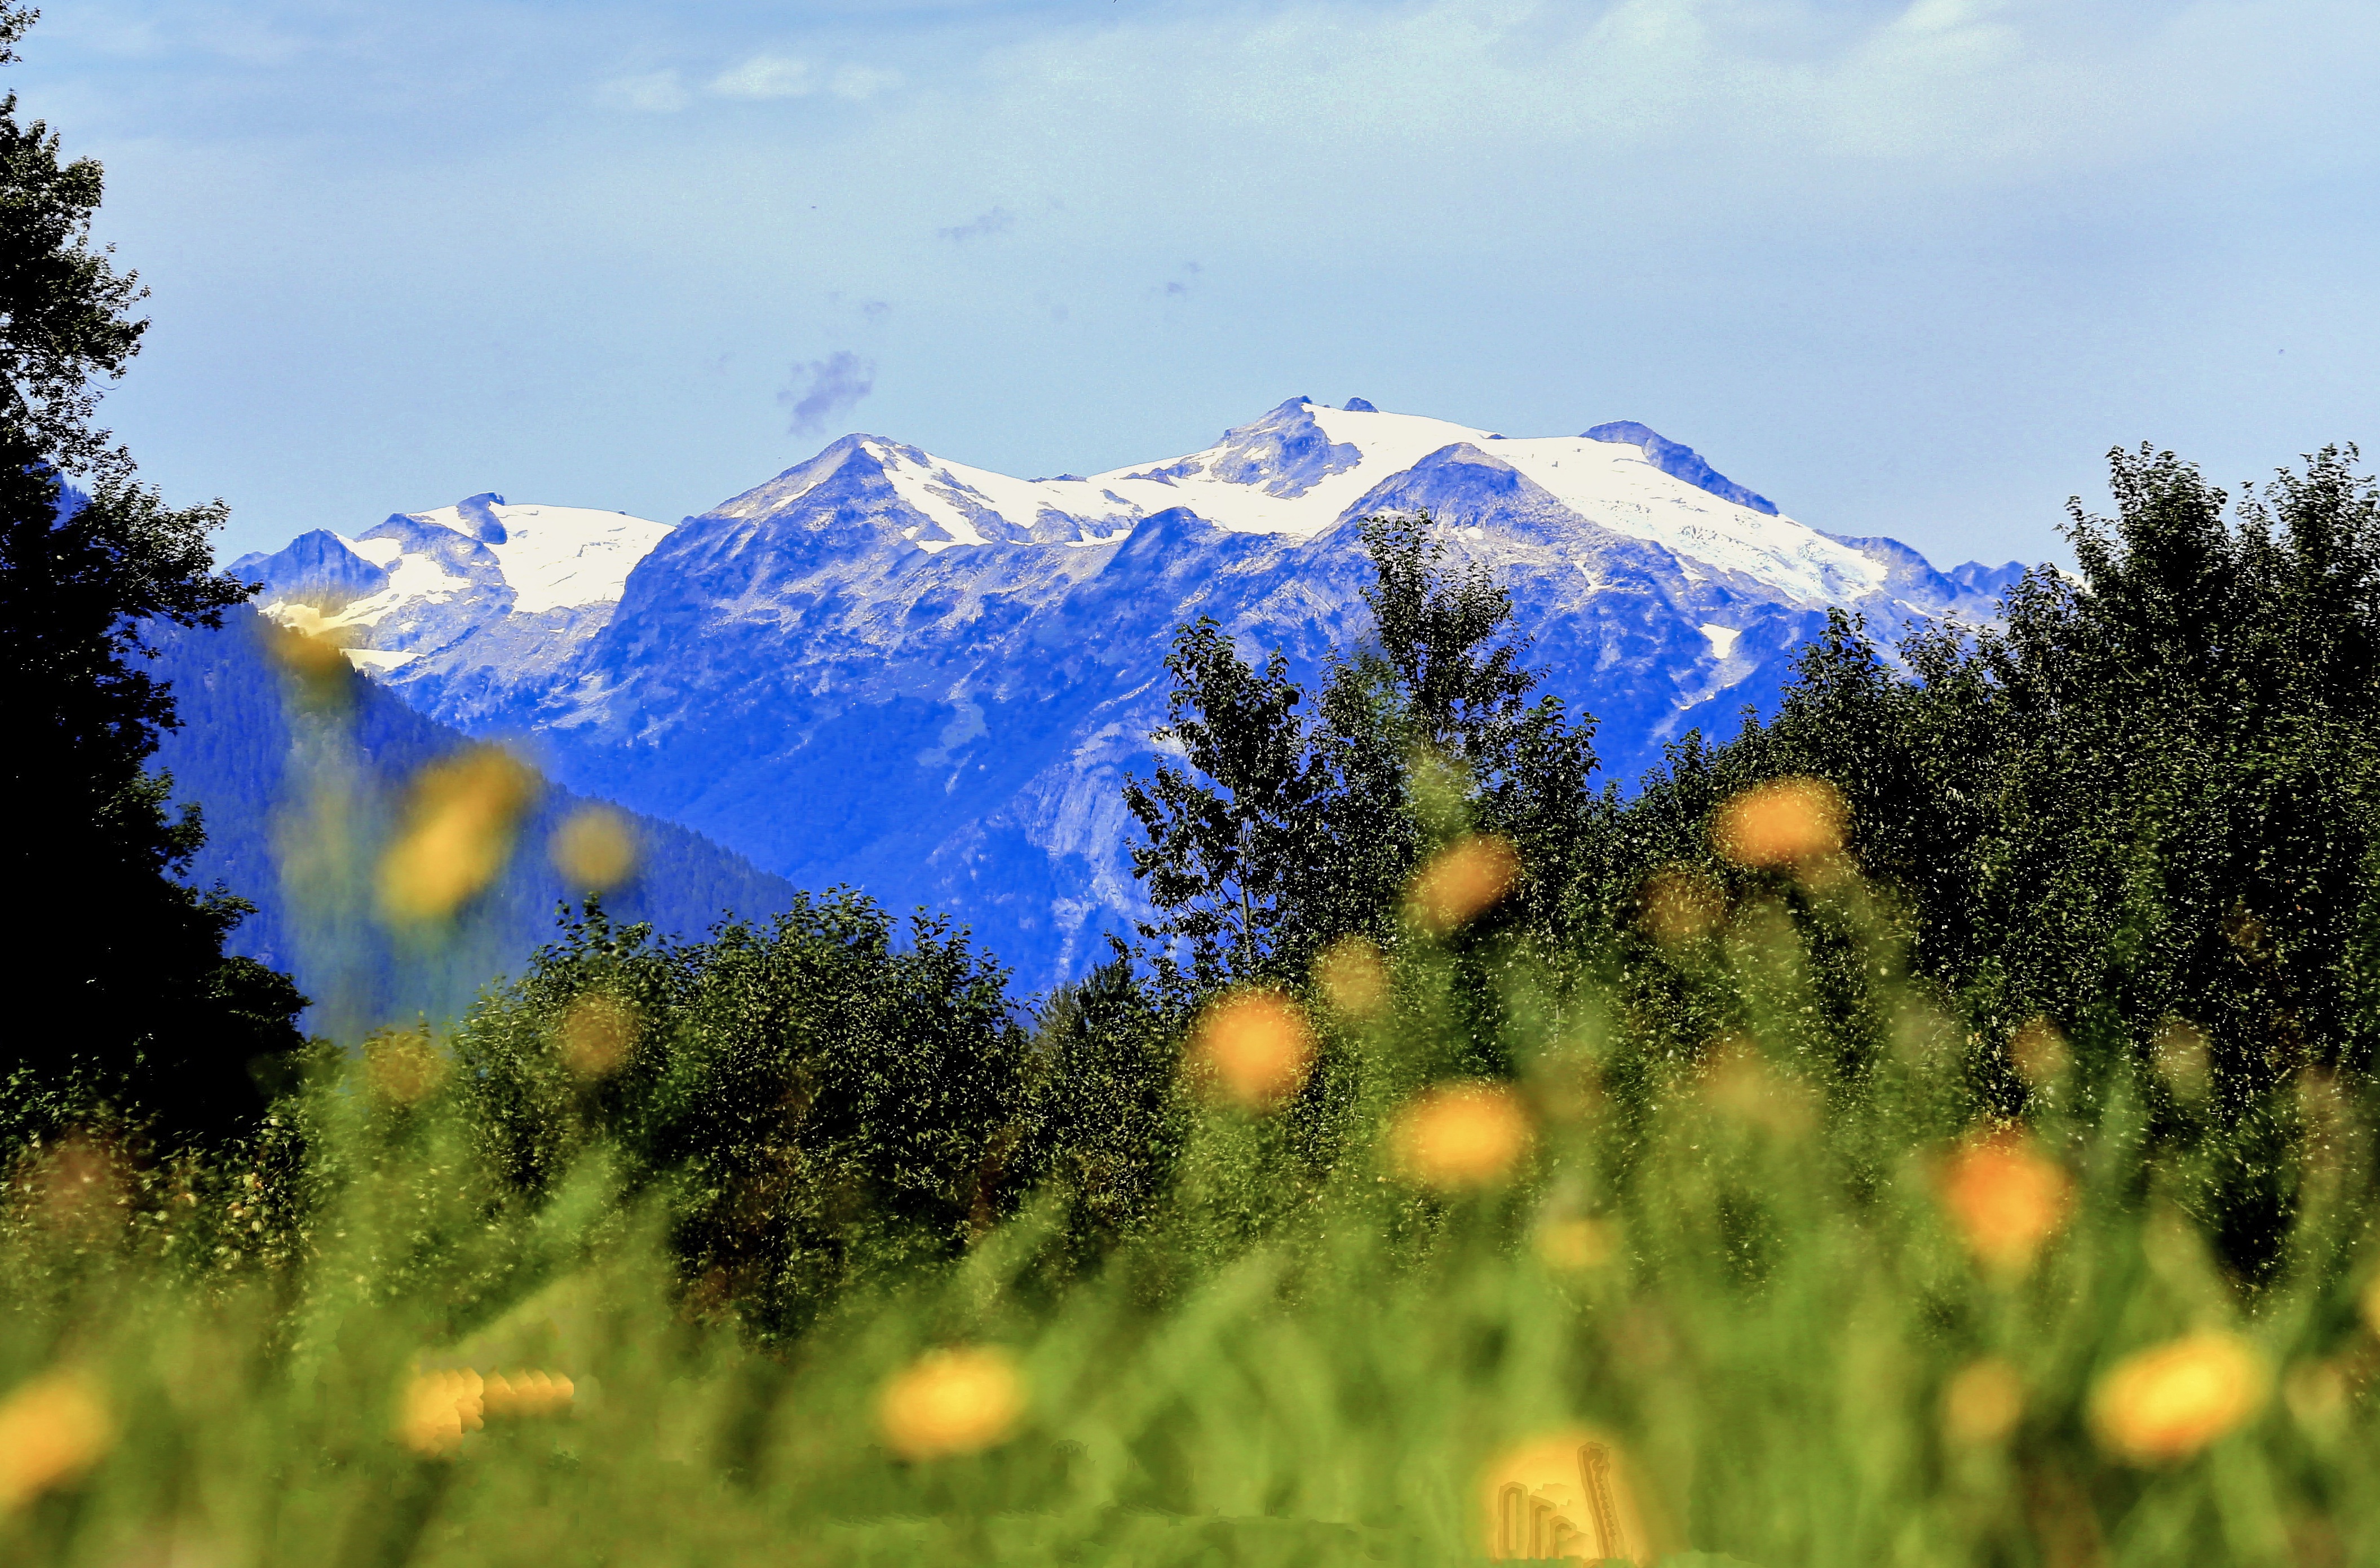
natural, sky, cloud, plant, flower, mountain, natural landscape, snow, People in nature, mountainous landforms, grassland, mountain range, grass, landscape, agriculture, meadow, tree, herbaceous plant, forest, cumulus, flowering plant, hill, valley, massif, prairie, wildlife, pasture, hill station, nature reserve, wildflower, ridge, road, horizon, field, petal, evening, Forb, crop, tundra, plant stem, tropical and subtropical coniferous forests, steppe, summit, chaparral, mustard and cabbage family, farm, ranch, plantation, winter